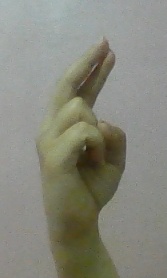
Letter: zay